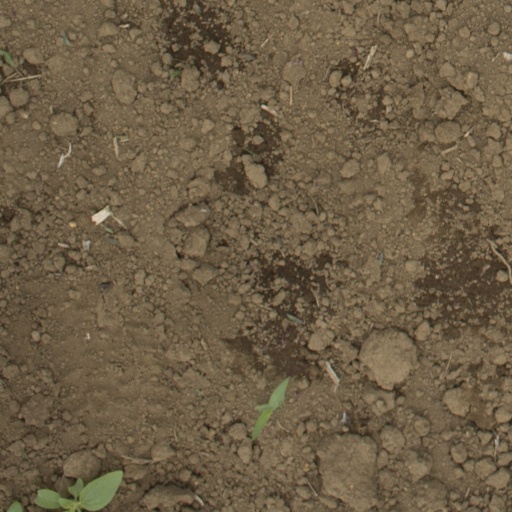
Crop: Jerusalem artichoke